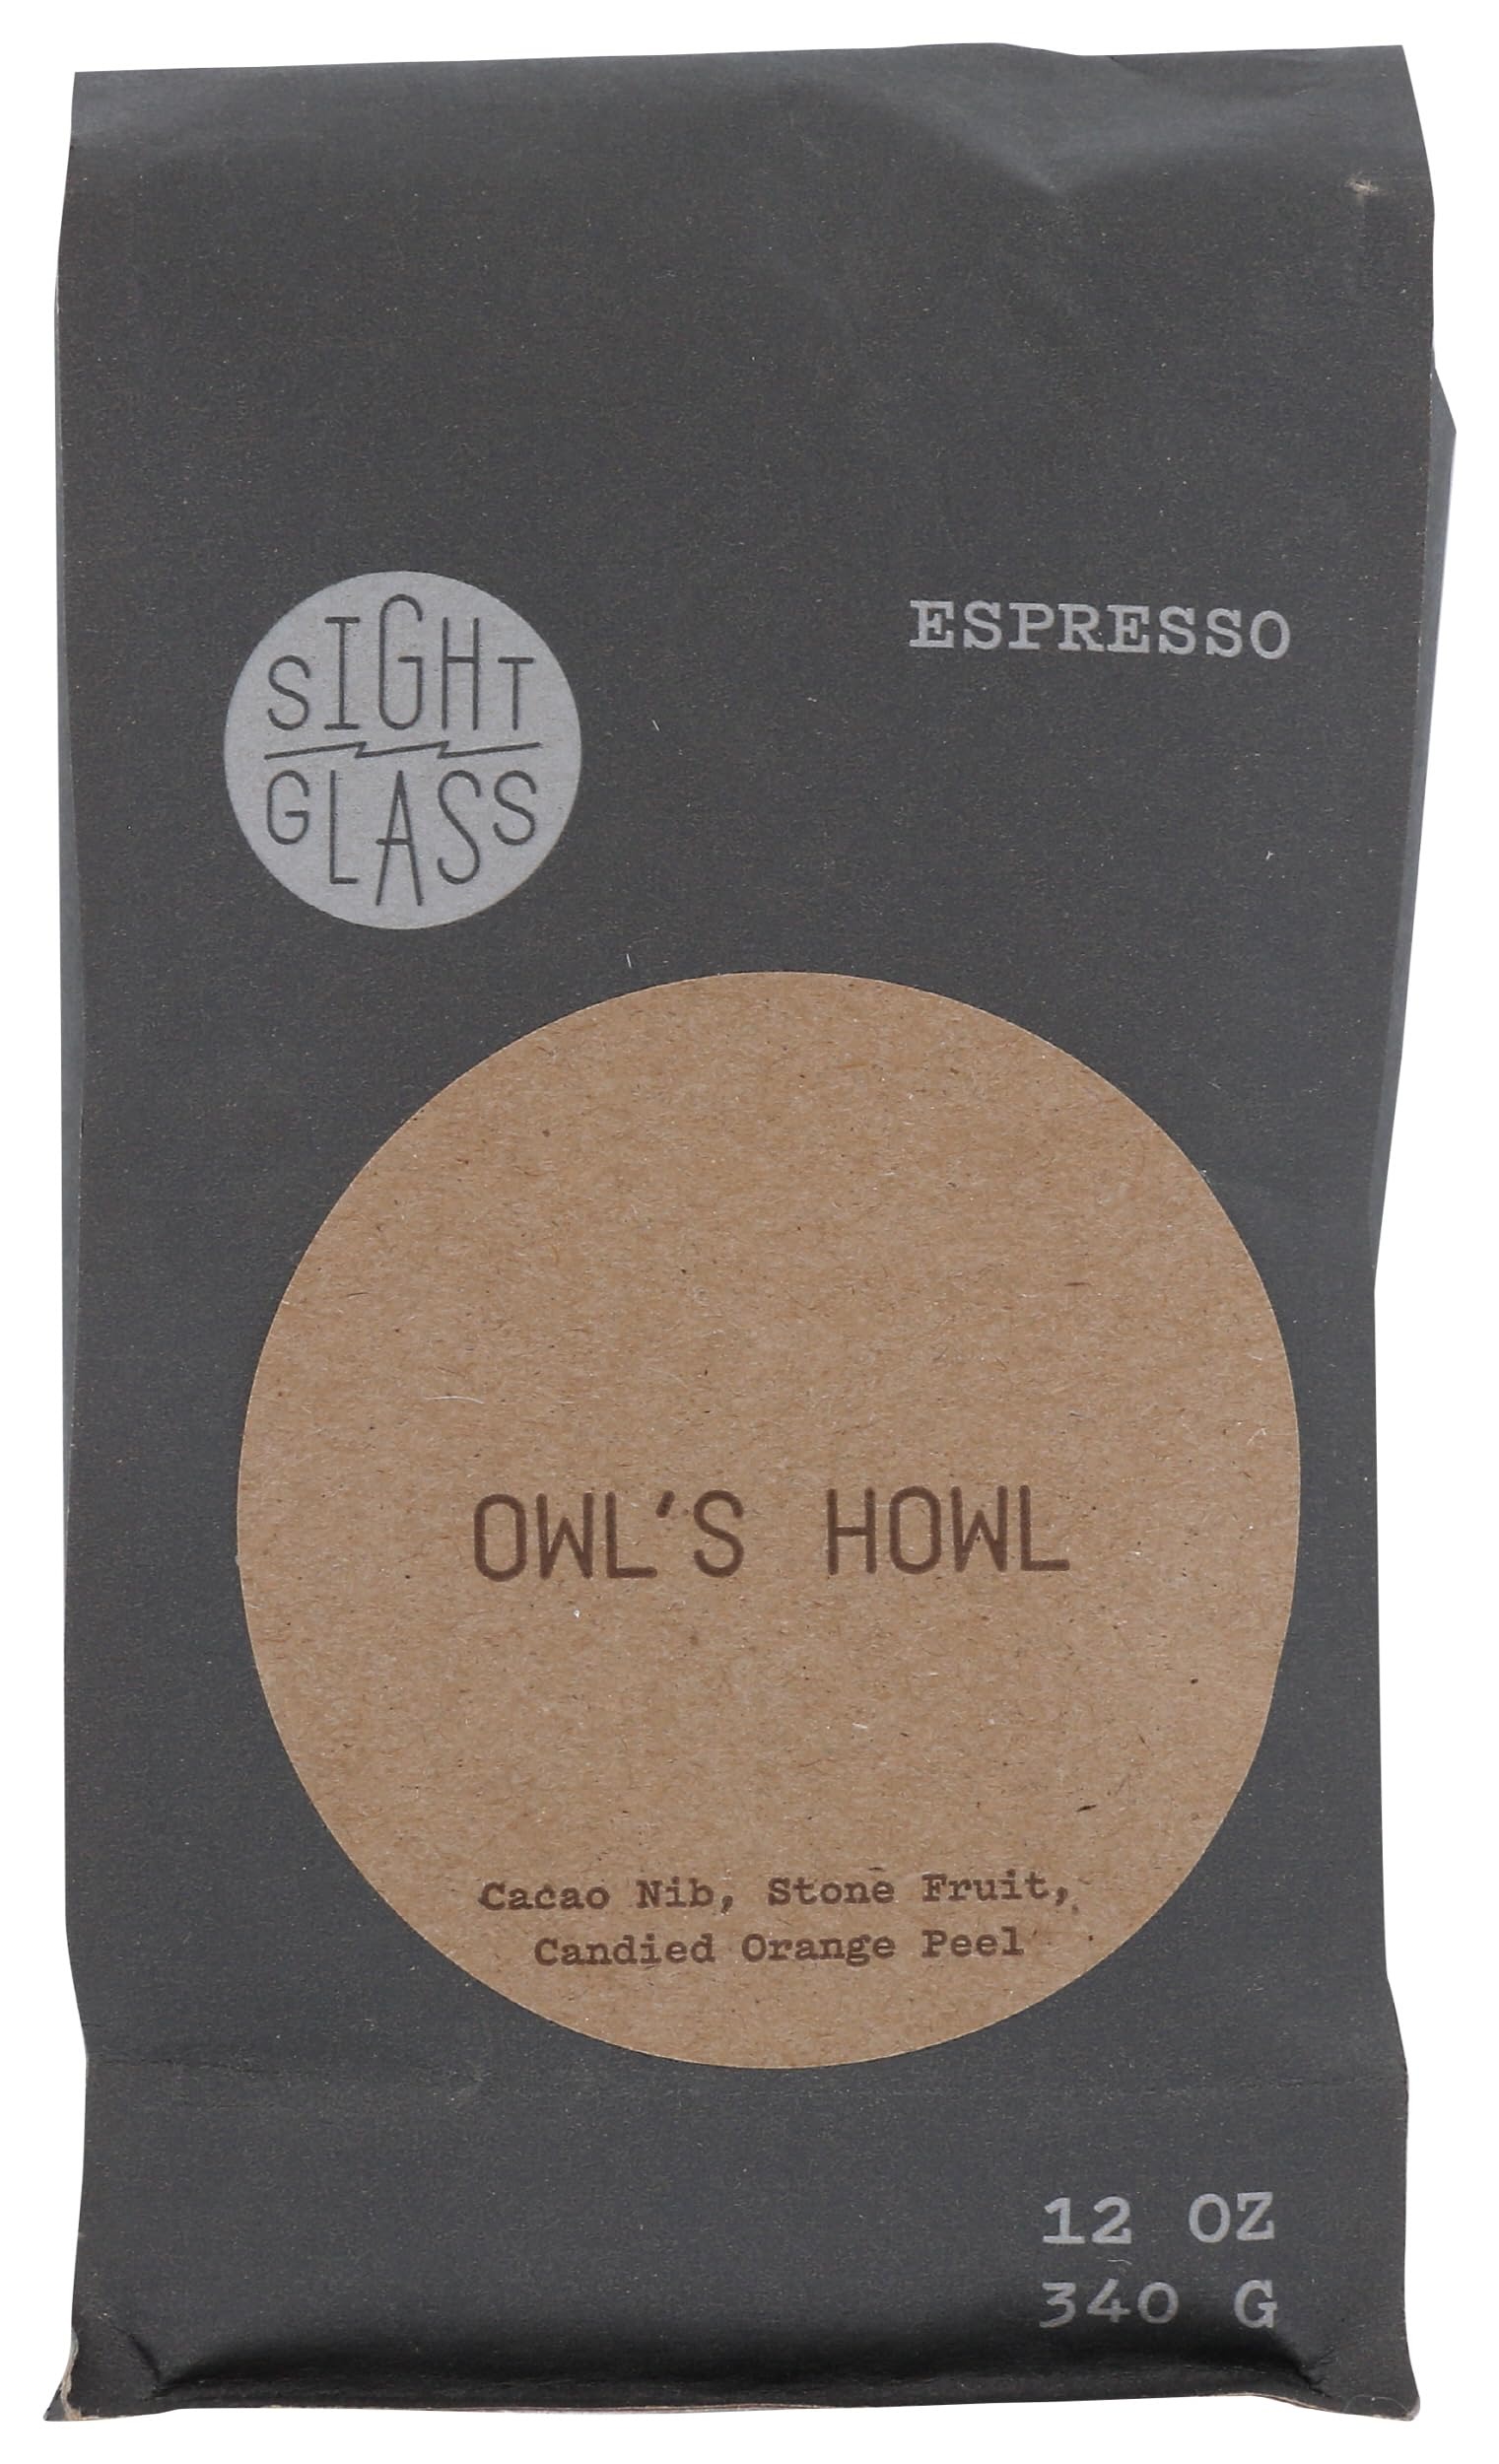
Item Name: Sightglass Coffee, Coffee Espresso Owl Howl, 12 Ounce
Bullet Point: Organic
Product Description: Coffee
Value: 12.0
Unit: Ounce

Price: 19.68